Historical European martial arts

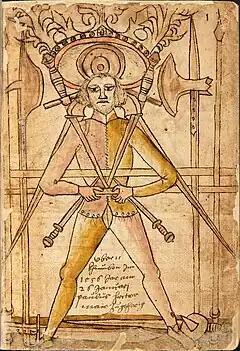
The first page of the Codex Wallerstein shows the typical arms of 15th-century individual combat, including the longsword, rondel dagger, messer, sword-and-buckler, voulge, pollaxe, spear, and staff.

Historical European martial arts (HEMA) are martial arts of European origin, particularly using arts formerly practised, but having since died out or evolved into very different forms.